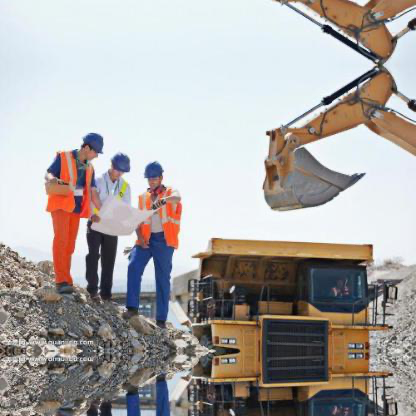
Objects in the image:
label: helmet
label: helmet
label: helmet